Sigriswil

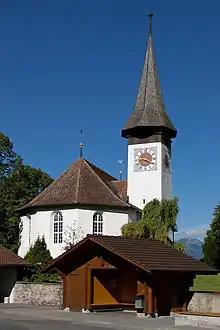
Village church of Sigriswil

From the , 3,429 or 76.3% belonged to the Swiss Reformed Church, while 390 or 8.7% were Roman Catholic. Of the rest of the population, there were 27 members of an Orthodox church (or about 0.60% of the population), there were 6 individuals (or about 0.13% of the population) who belonged to the Christian Catholic Church, and there were 136 individuals (or about 3.02% of the population) who belonged to another Christian church. There were 2 individuals (or about 0.04% of the population) who were Jewish, and 51 (or about 1.13% of the population) who were Muslim. There were 8 individuals who were Buddhist, 6 individuals who were Hindu and 2 individuals who belonged to another church. 295 (or about 6.56% of the population) belonged to no church, are agnostic or atheist, and 144 individuals (or about 3.20% of the population) did not answer the question.